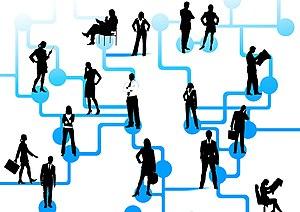
La navigation sociale sur Internet est une manière de naviguer en prenant en compte l'avis des autres.